Vision Quest (film)

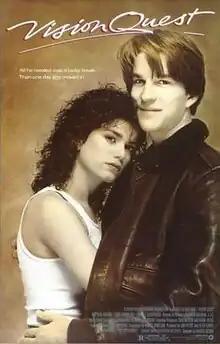
Theatrical release poster

Vision Quest (released in the United Kingdom and Australia as Crazy for You) is a 1985 American coming-of-age romantic drama/sports film starring Matthew Modine, Michael Schoeffling, Ronny Cox and Linda Fiorentino in her first film role. It is based on Terry Davis's 1979 novel of the same name.